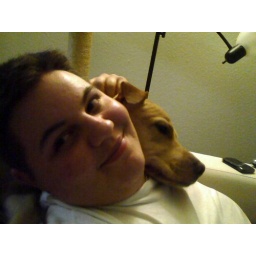
Sad that all I had around was my cell phone to capture this, but itwas too cute to pass up.